Postage stamps and postal history of the United States

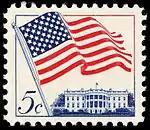
American Flag, 1963

The famous Presidential Issue, known as "Prexies" for short, came out in 1938. The series featured all 29 U.S. presidents through Calvin Coolidge, each of whom appeared in profile as a small sculptural bust. Values of 50¢ and lower were mono-colored; on the $1, $2, and $5 stamps the presidents' images were printed in black on white, surrounded by colored lettering and ornamentation. Up through the 22¢ Cleveland stamp, the denomination assigned to each president corresponds to his position in the presidential roster: thus the first president, Washington, is on the 1¢ value, the seventeenth, Andrew Johnson, is on the 17¢ value, etc. Additional stamps depict Franklin (½¢), Martha Washington (1½¢), and the White House (4½¢). Many of the values were included merely to place the presidents in proper numerical order and did not necessarily correspond to a postal rate; and one of the (difficult) games for Prexie collectors is to find a cover with, for instance, a single 16¢ stamp that pays a combination of rate and fees valid during the Prexies' period of usage. Many such covers remain to be discovered; some sellers on eBay have been surprised to discover an ordinary-seeming cover bid up to several hundred dollars because it was one of the sought-after solo usages. The Presidential issue remained in distribution for many years. Not until 1954 did the Post Office begin replacing its values with the stamps of a new definitive issue, the Liberty series.